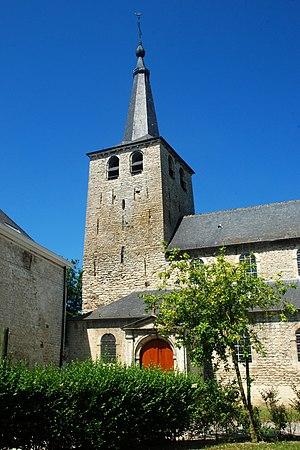
Belgique - Brabant wallon - Jodoigne - Zétrud-Lumay - Église Saint-Barthélemy This is a photo of a monument in Wallonia, number: 25048-CLT-0015-01
L'église Saint-Barthélemy est une église d'origine romane située à Zétrud-Lumay, section de la commune belge de Jodoigne, en Brabant wallon.